Coral reef fish

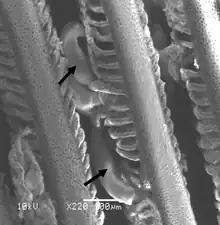
Monogenean parasites of the genus "Pseudorhabdosynochus" (arrows) on the gill filament of a grouper.

Symbiosis refers to two species that have a close relationship with each other. The relationship can be mutualistic, when both species benefit from the relationship, commensalistic, when one species benefits and the other is unaffected, and parasitistic, when one species benefits, and the other is harmed.